GameStop short squeeze

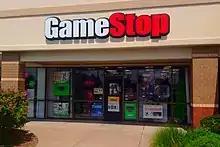
A GameStop store in 2014

GameStop, an American chain of brick-and-mortar video game stores, had struggled in the years leading up to the short squeeze due to competition from digital distribution services, as well as the economic effects of the COVID-19 pandemic, which reduced the number of people who shopped in-person. As a result, GameStop's stock price declined, leading many institutional investors to believe it would continue falling, thus short-selling the stock. On January 22, 2021, approximately 140 percent of GameStop's public float had been sold short, meaning some shorted shares had been re-lent and shorted again. Analysts at Goldman Sachs later noted that short interest exceeding 100 percent of a company's public float had only occurred 15 times in the prior 10 years.